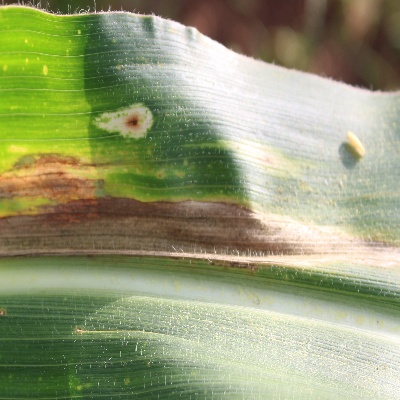
Crop: Maize
Condition: leaf blight